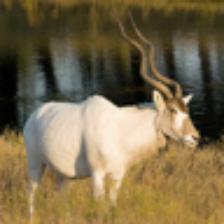
Label: NonHuman